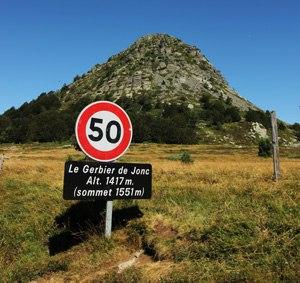
Le Mont Gerbier de Jonc, depuis la route.
Le mont Gerbier-de-Jonc, ou simplement le Gerbier de Jonc, est un sommet de France situé en Ardèche, dans le Massif central, sur la commune de Saint-Martial tandis que celle de Sainte-Eulalie s'étend à ses pieds au sud. Dénommé suc dans la région, il est célèbre par sa forme particulière et son extraordinaire richesse naturelle et sauvage ; mais aussi parce qu’il accueille à son pied les trois sources de la Loire, le plus long fleuve de France.
Saint-Martial est une commune française, géographiquement installée au pied du Massif du Mézenc, administrativement située dans le département de l'Ardèche en région Auvergne-Rhône-Alpes, et qui fut autrefois rattachée à l'ancienne province du Vivarais.